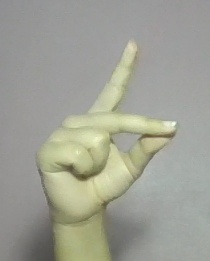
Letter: ta